Alexander Hood, 5th Duke of Bronte

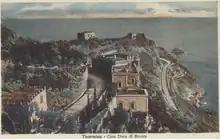
"La Falconara", Taormina, built c. 1908-11 by the 5th Duke, where he entertained the British royal family in April 1925

Sir Alexander Nelson Hood, 5th Duke of Bronte, , (28 June 1854 – 1 June 1937), of "Castello di Maniace", Bronte, and "La Falconara" (now "Villa Nelson"), Taormina, both in Sicily, and of 13 Pelham Crescent, South Kensington, London, was a British courtier and Sicilian nobleman. "Discreetly homosexual" and described by his Sicilian biographer as "intelligent and refined", he was well-respected and liked by the Brontese, and spent six months of each year resident at Maniace until his old age. He was, like many contemporaries in his pre-World War II aristocratic circle, a "great admirer of Mussolini and the Fascist regime".